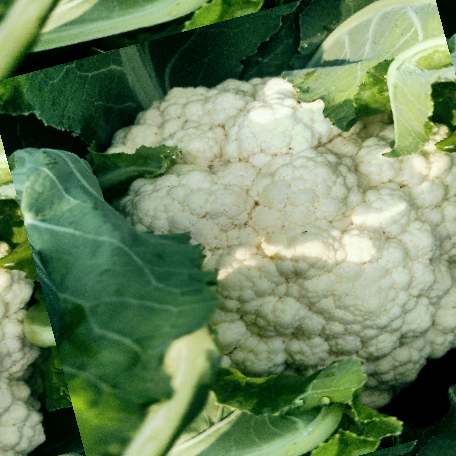
Label: Disease Free